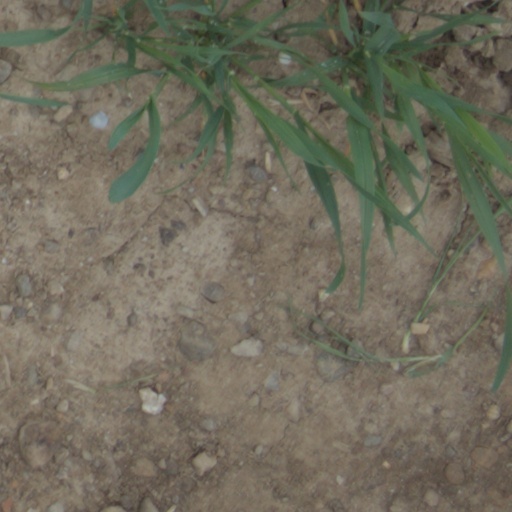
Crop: wheat